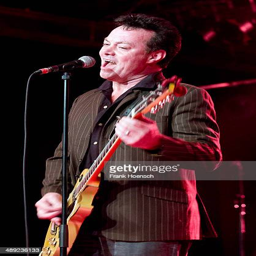
musical artist performs live in support of rhythm and blues artist during a concert at the astra